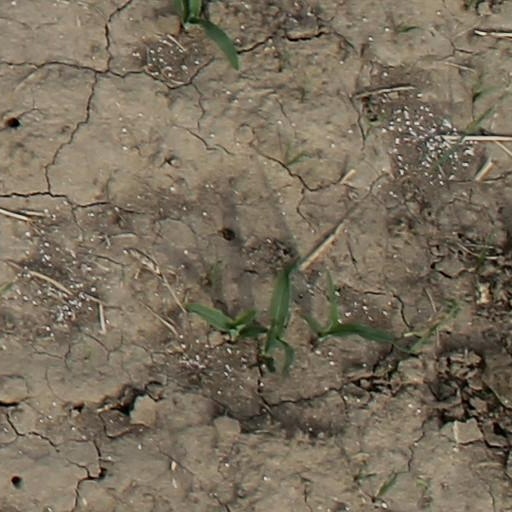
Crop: maize; corn